St. Francis Brooklyn Terriers men's basketball

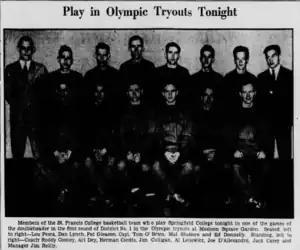
Photo of the 1936 St. Francis Terriers Basketball Team, which was selected to tryout for the 1936 Summer Olympics.

The St. Francis College's men's basketball program was founded in 1896 and was the oldest collegiate program in New York City. The program had players on the court only 5 years after Dr. James Naismith invented the game in 1891. The College's first official game came in 1901 against Brown University. The Boys from Brooklyn, as they were referred to, finished the 1901 season with a 13–1 mark. From the 1902 to the 1920 season the Terrier basketball records are incomplete. Then from 1920 to 1940 the Terriers compiled a 246–187 record and established themselves as a premier basketball program in New York City, playing their home games in Brooklyn. The Terriers had played as Independents for most of these years, but in 1933 they were a founding member of the now defunct Metropolitan New York Conference. During this time period the Terriers hosted their home games in their gymnasium at the Butler Street Campus in Cobble Hill, Brooklyn or at the 13th Regiment Armory.